Mark Gorski

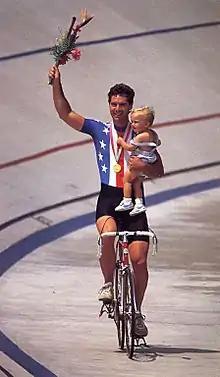
Gorski at the 1984 Summer Olympics

Mark Brian Gorski (born January 6, 1960) is a 1984 Olympic Gold medal-winning cyclist in the 1000m match sprint from the United States. He attended Lake Park High School in Roselle, Illinois and the University of Michigan.